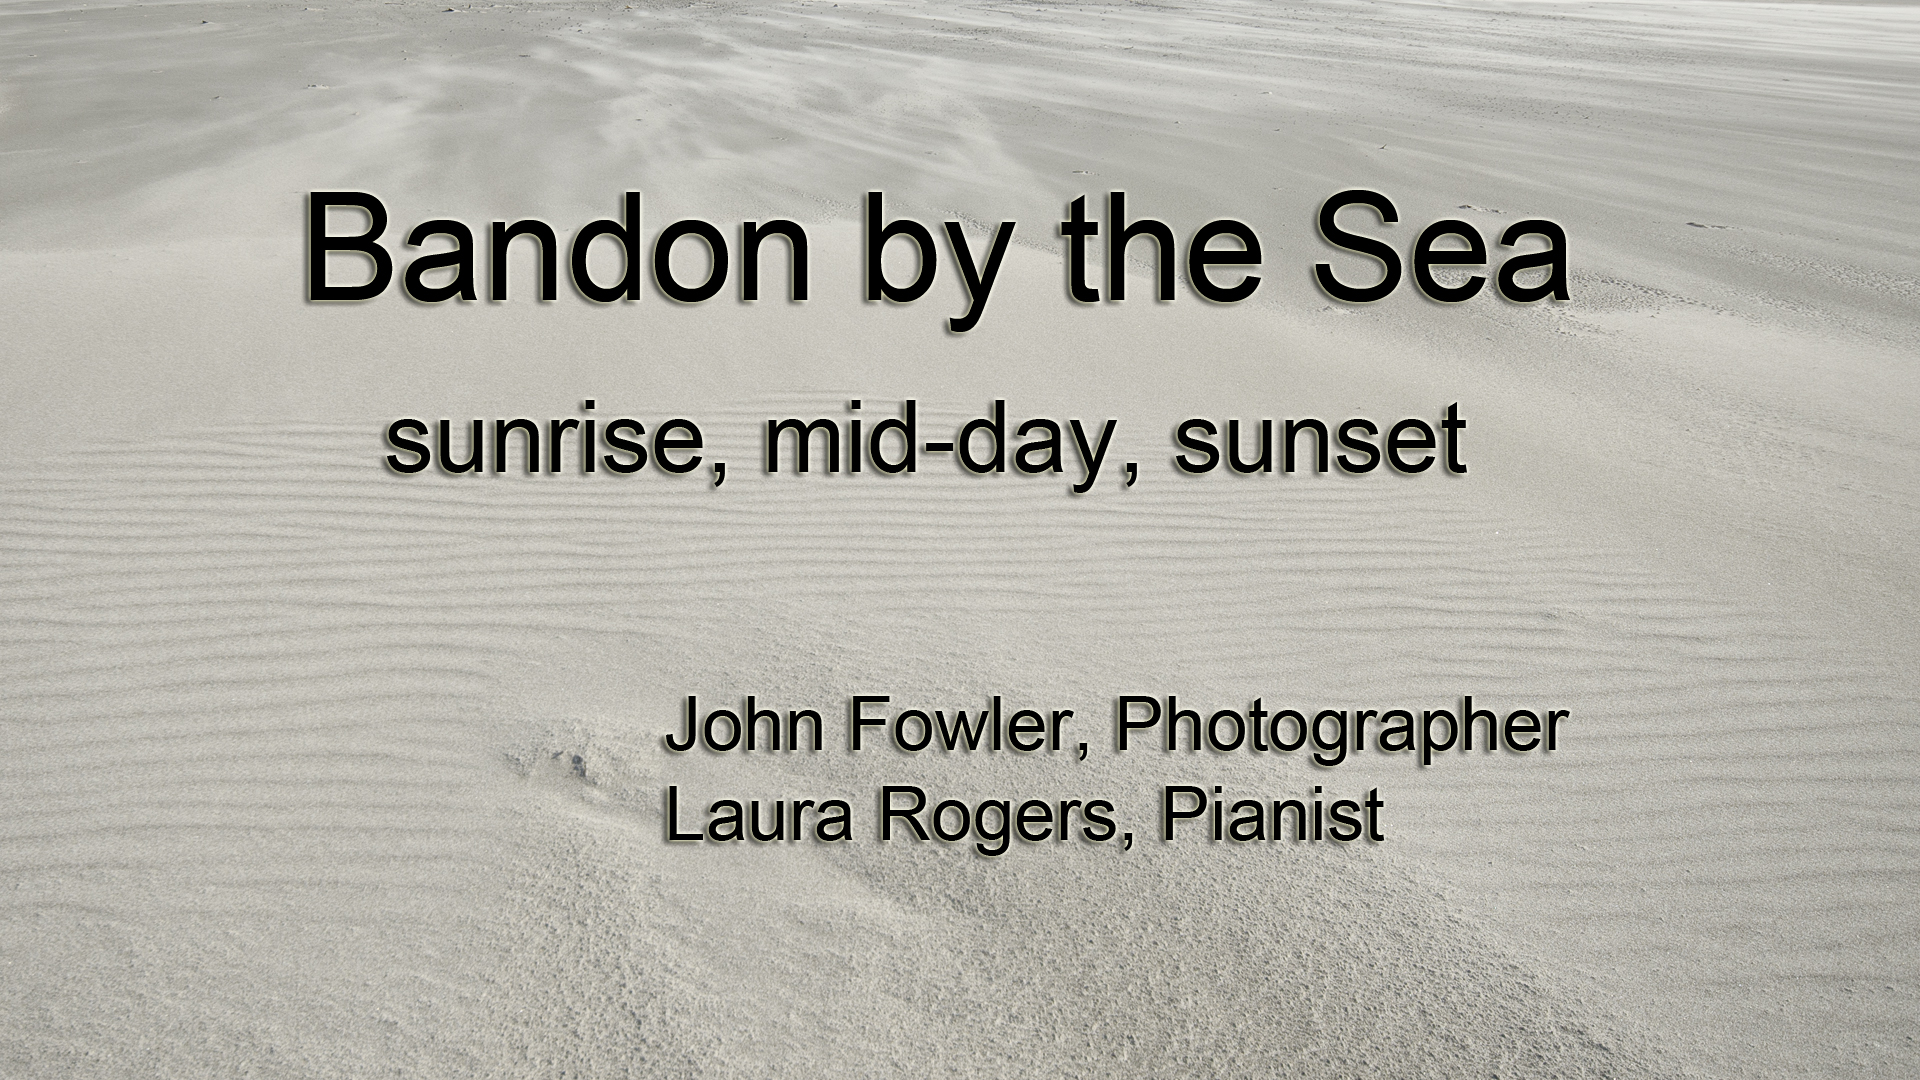
writing, sand, line, brand, font, text, handwriting, presentation, emotion